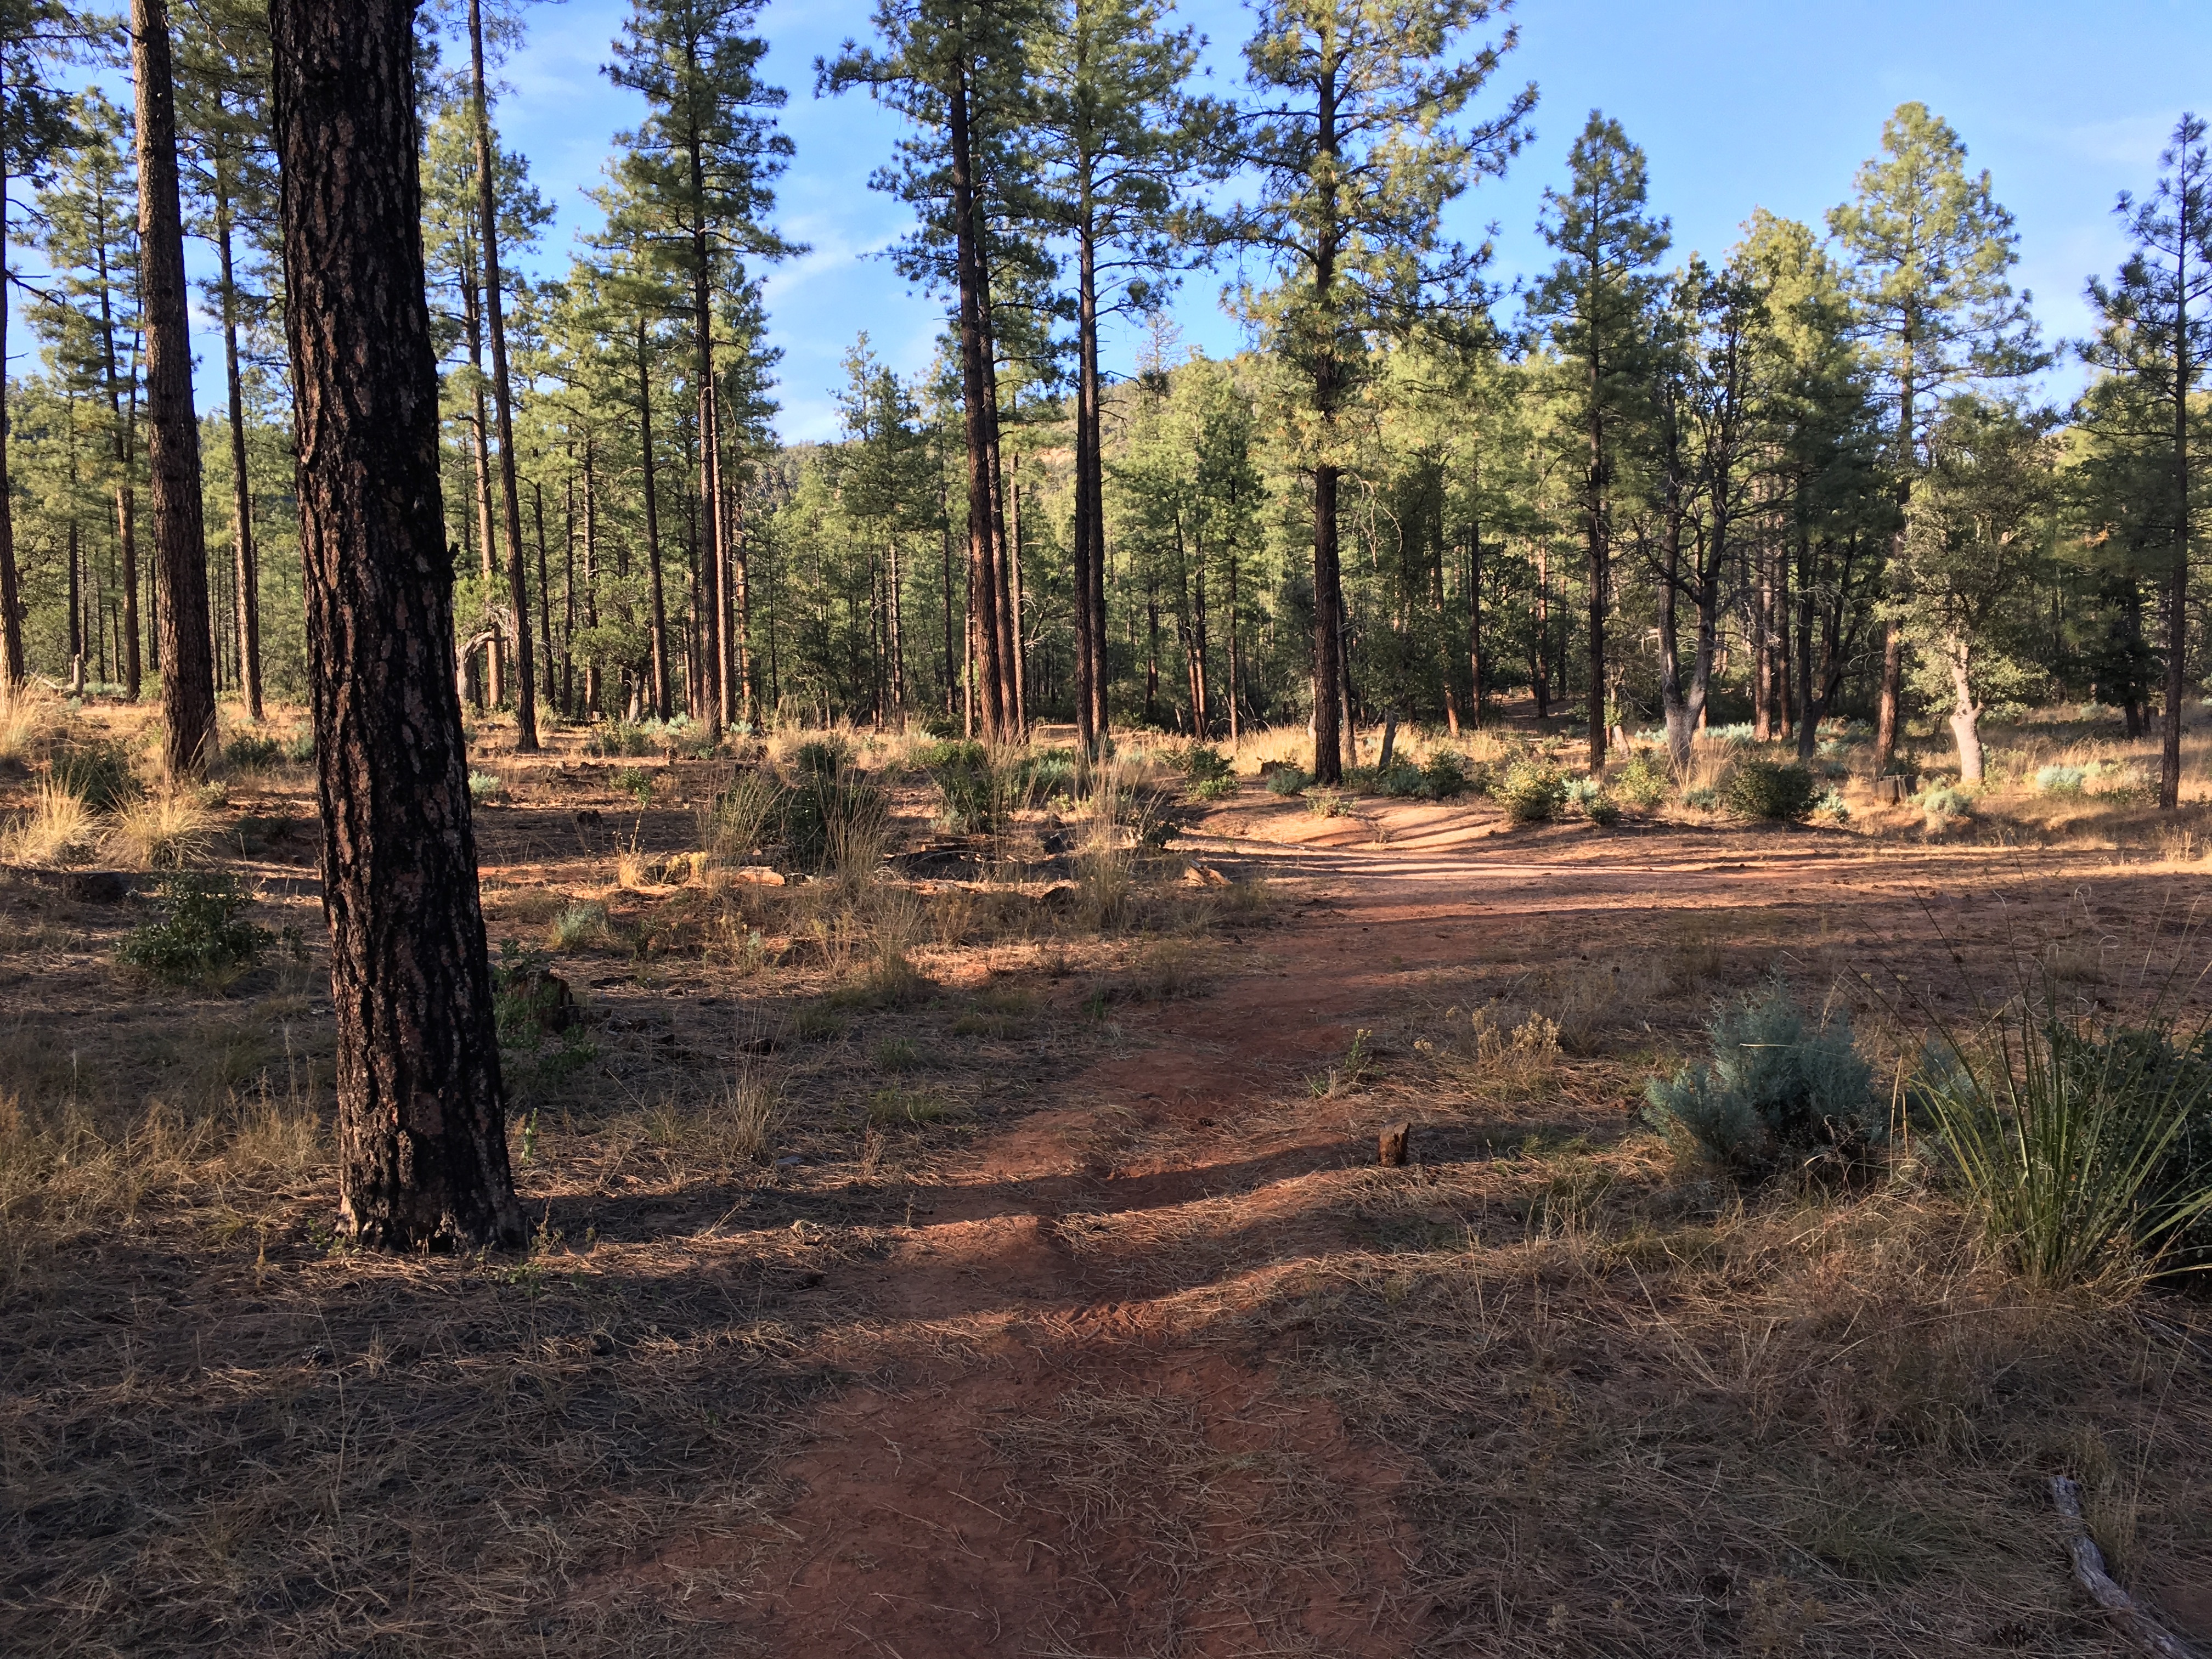
landscape, tree, forest, wilderness, trail, prairie, soil, ridge, wetland, bog, woodland, habitat, ecosystem, biome, natural environment, woody plant, temperate coniferous forest